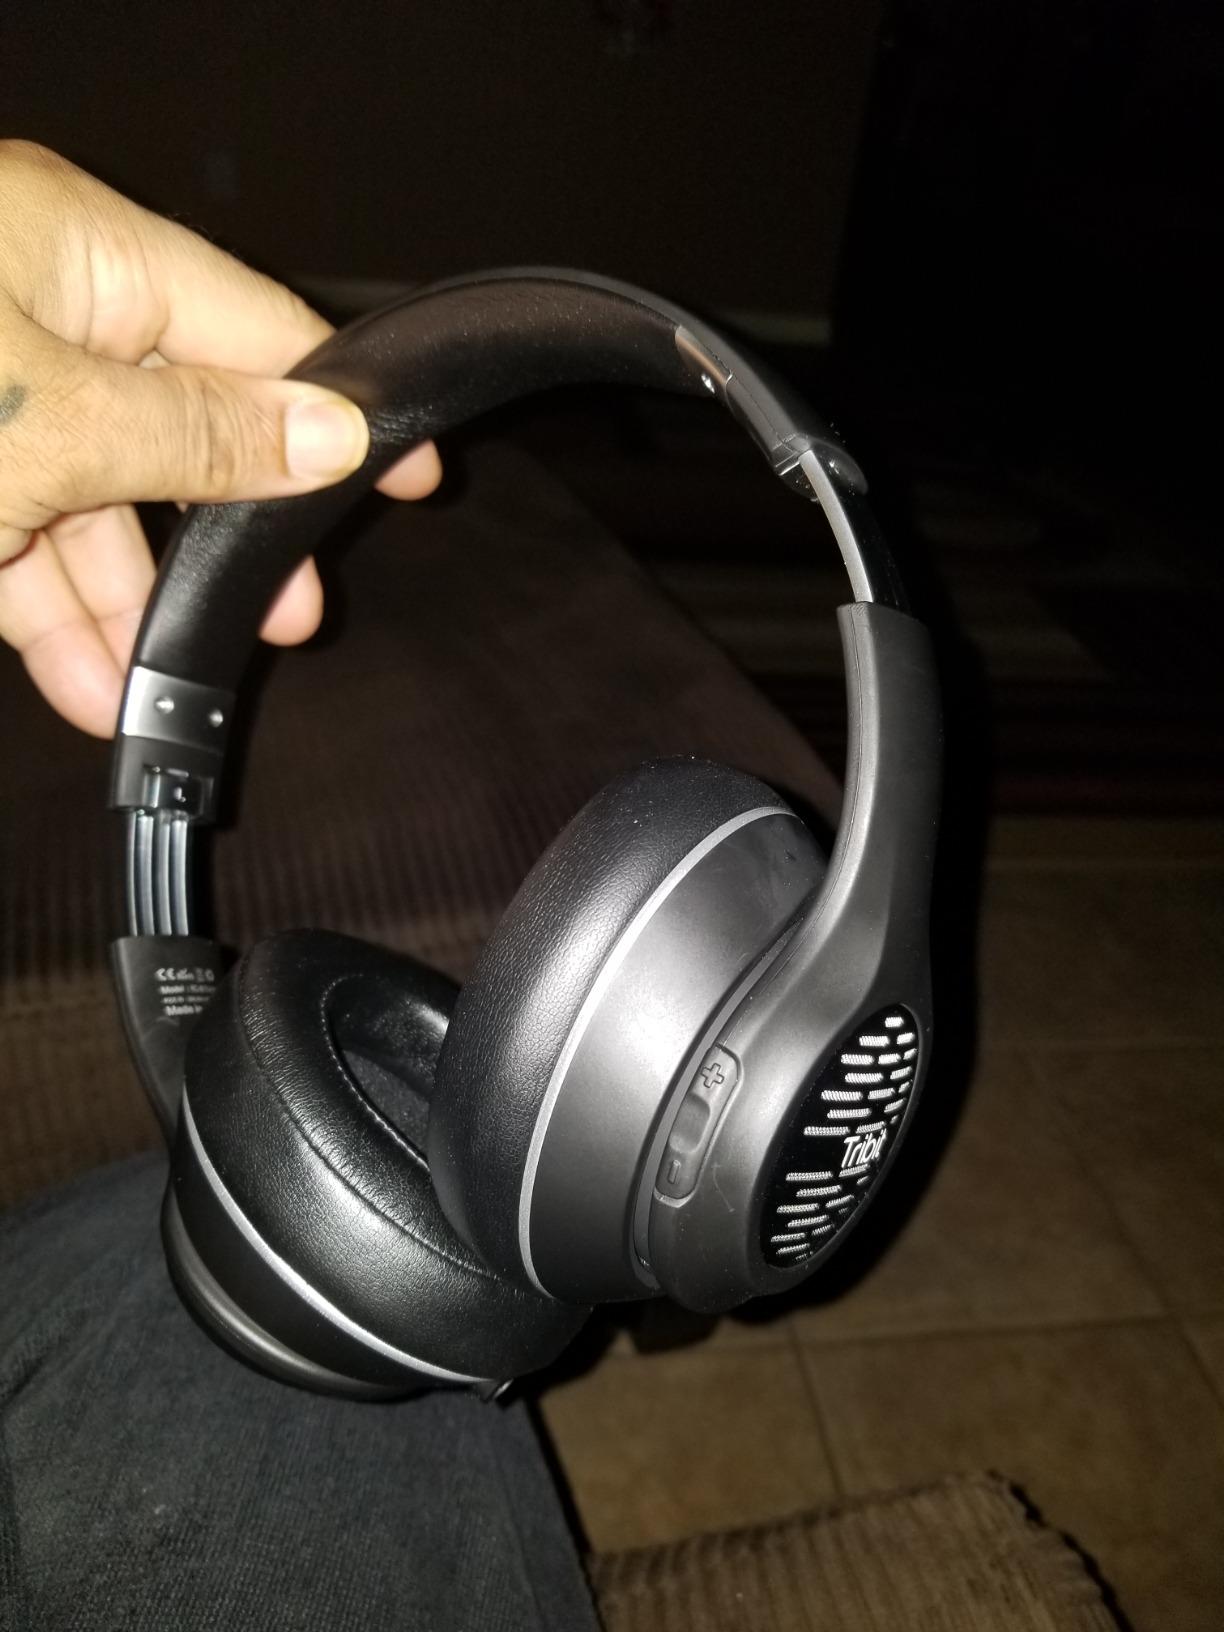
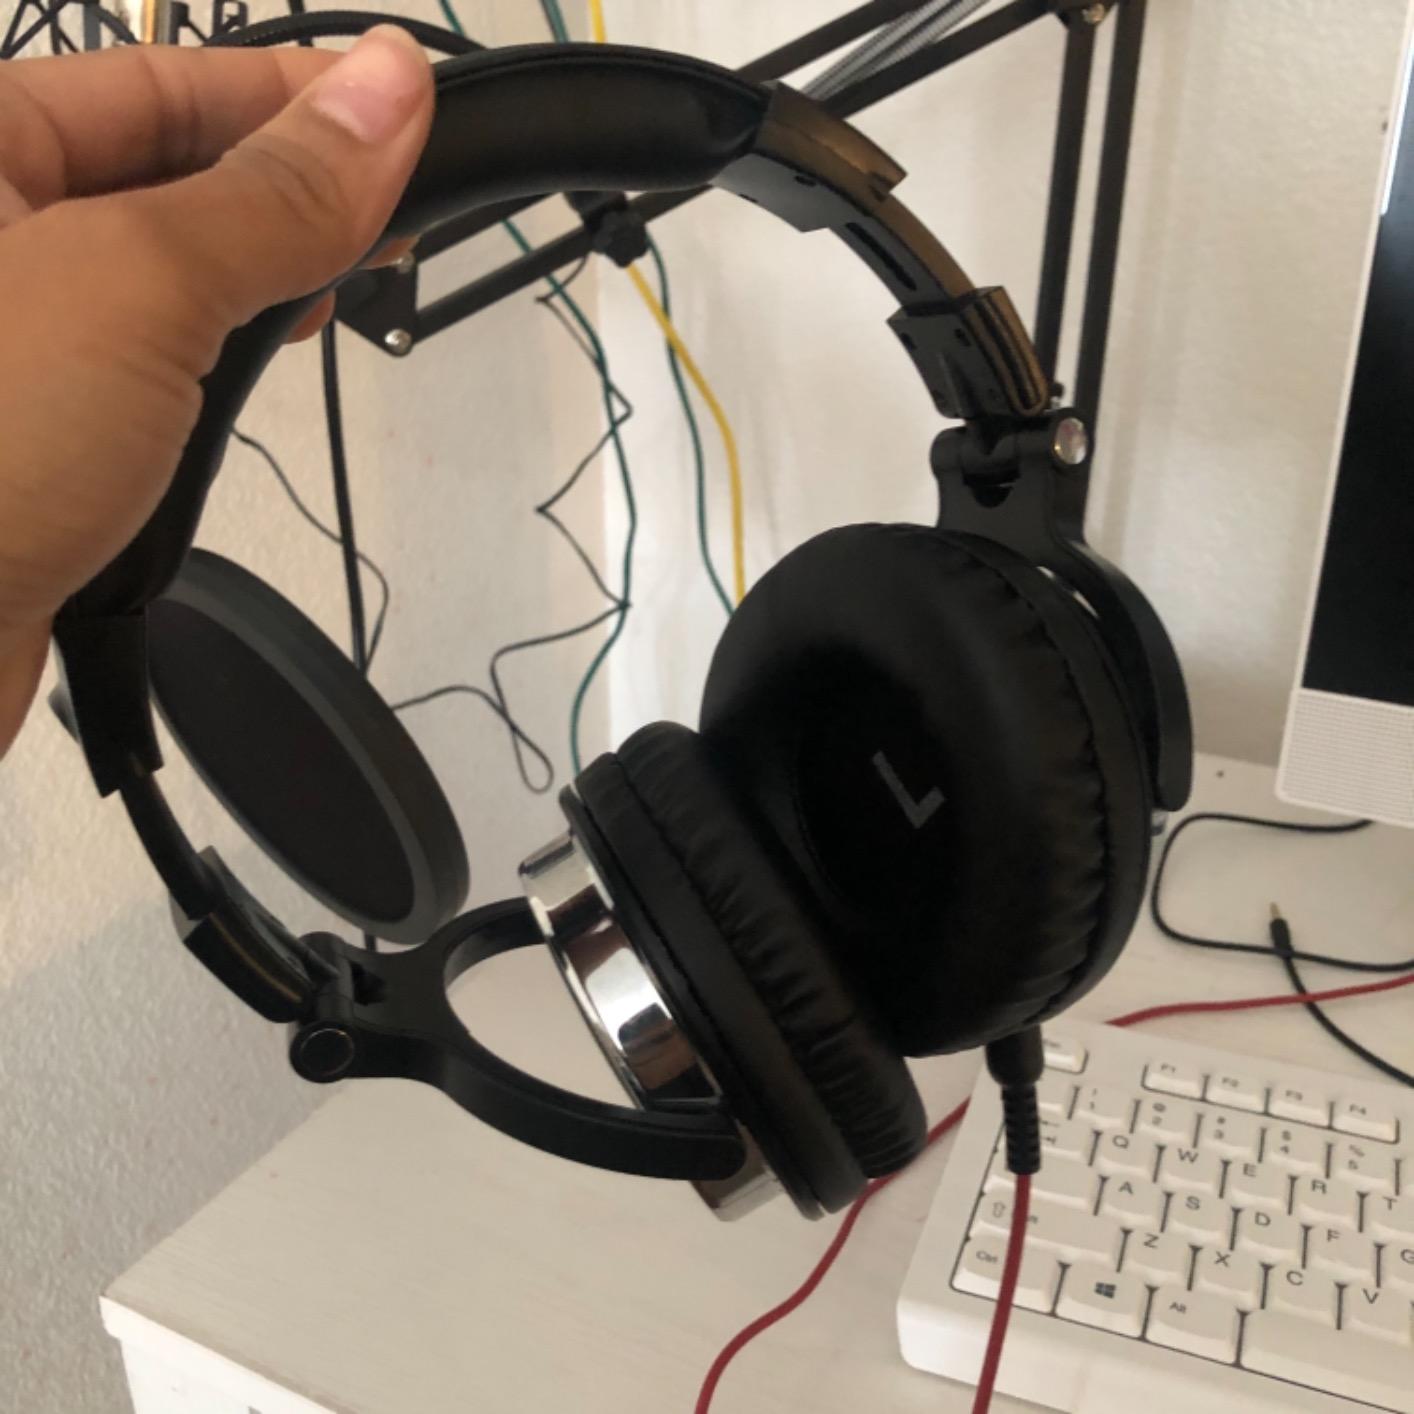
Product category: headphones
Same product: no